Folk costume

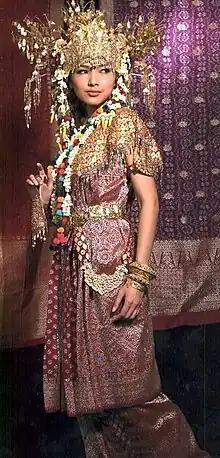
Indonesian girl wearing traditional Palembangese

In Brunei, traditional clothing includes the Baju Melayu and songkok for men, and the baju kurung and tudung for women.